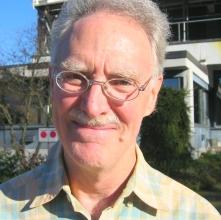
Age: 60